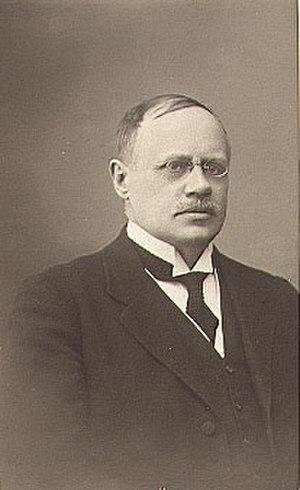
Edvard Westermarck est un anthropologue finlandais. Philosophe de formation, il est connu notamment pour ses théories sur le mariage, sur l'exogamie et sur l'inceste. Sa théorie sur l'inceste concurrence les théories freudiennes : on la surnomme l'effet Westermarck.